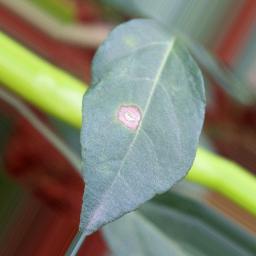
Label: cercospora